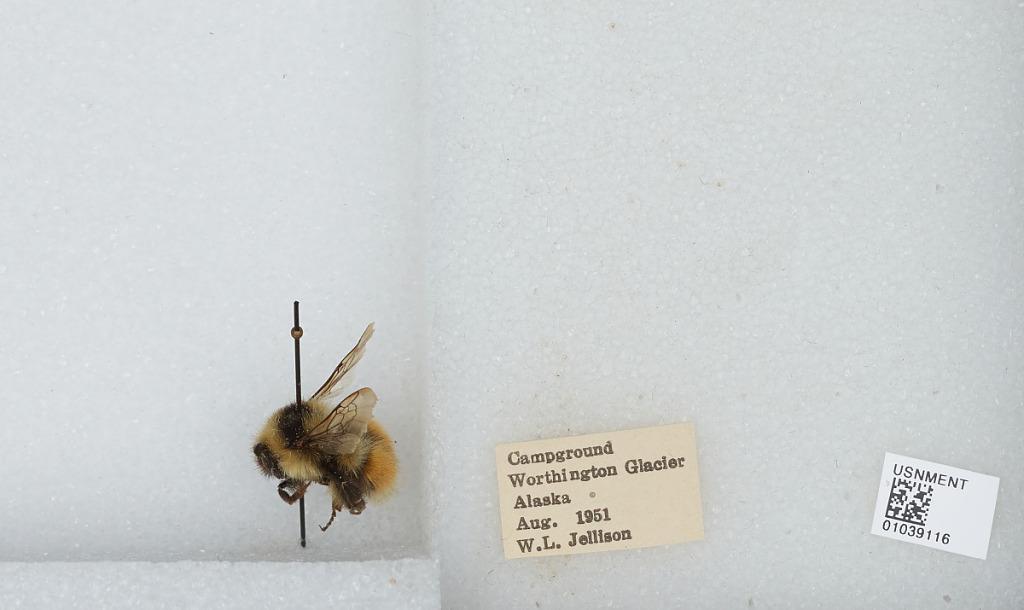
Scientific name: Bombus (Pyrobombus) sylvicola Kirby
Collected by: W. Jellison
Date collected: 1951-8-
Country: United States
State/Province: Alaska
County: Valdez-Cordova
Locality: Campground, Worthington Glacier
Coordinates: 61.1672, -145.703